Ardeshar Khabardar

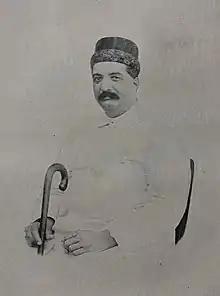

Ardeshar Faramji Khabardar , also spelled Ardeshir Pharamji Khabardar, was a Parsi poet from India. He wrote mainly in Gujarati but also in English and Marathi. He wrote under the pen name Adal. Living in Bombay and Madras, he wrote in different styles of poetry and published around forty books. He wrote sonnets about his religion Zoroastrianism also.